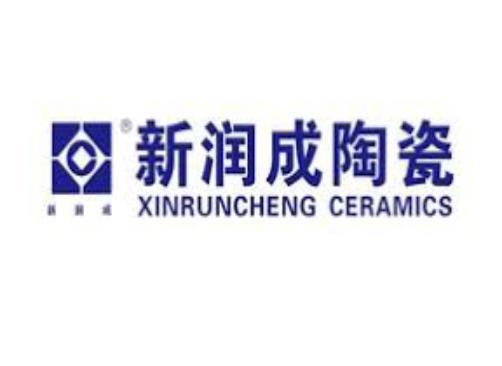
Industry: Others